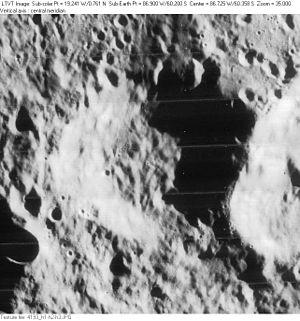
"Pilâtre est un cratère lunaire situé sur la face visible de la Lune. Il se trouve au sud-ouest du cratère Chappe et du cratère Hausen. Au nord-est se situe le cratère Pingré. Le cratère Pilâtre, situé sur le côté visible de la Lune, est sujet aux librations de celle-ci et apparaît et disparait selon l'oscillation de la Lune. Le cratère pilâtre a d'abord reçut le nom de ""Hausen B"" avant d'être dénommé Pilâtre.